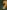
Number: 7